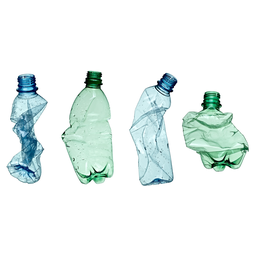
Label: plastic